Hero Core

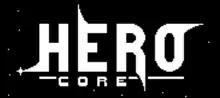

Hero Core is a freeware shooter game created by Daniel Remar, the developer of "Iji". The game was released on 3 May 2010. It was created in Game Maker Studio, with music composed by Brother Android. It is a sequel to the game "Hero". Around 2013 the source code of the game was made available to the public.